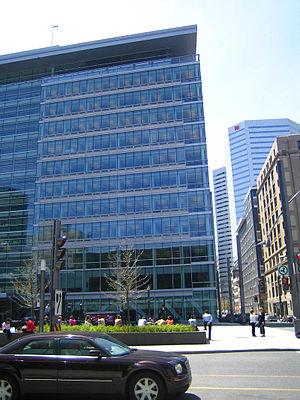
Édifice Jacques-Parizeau, sur la Place Jean-Paul-Riopelle, dans le Quartier international de Montréal.
Le Quartier international de Montréal est un quartier de l'arrondissement Ville-Marie situé entre le centre-ville de Montréal et le Vieux-Montréal. C'est un projet urbain qui a été relancé par la Caisse de dépôt et placement du Québec en 1997 et qui a été complété en 2004.